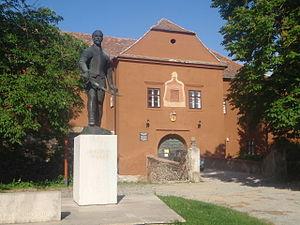
Kőszeg est une ville hongroise située dans le comitat de Vas à l'extrême ouest du pays à proximité de la frontière autrichienne.